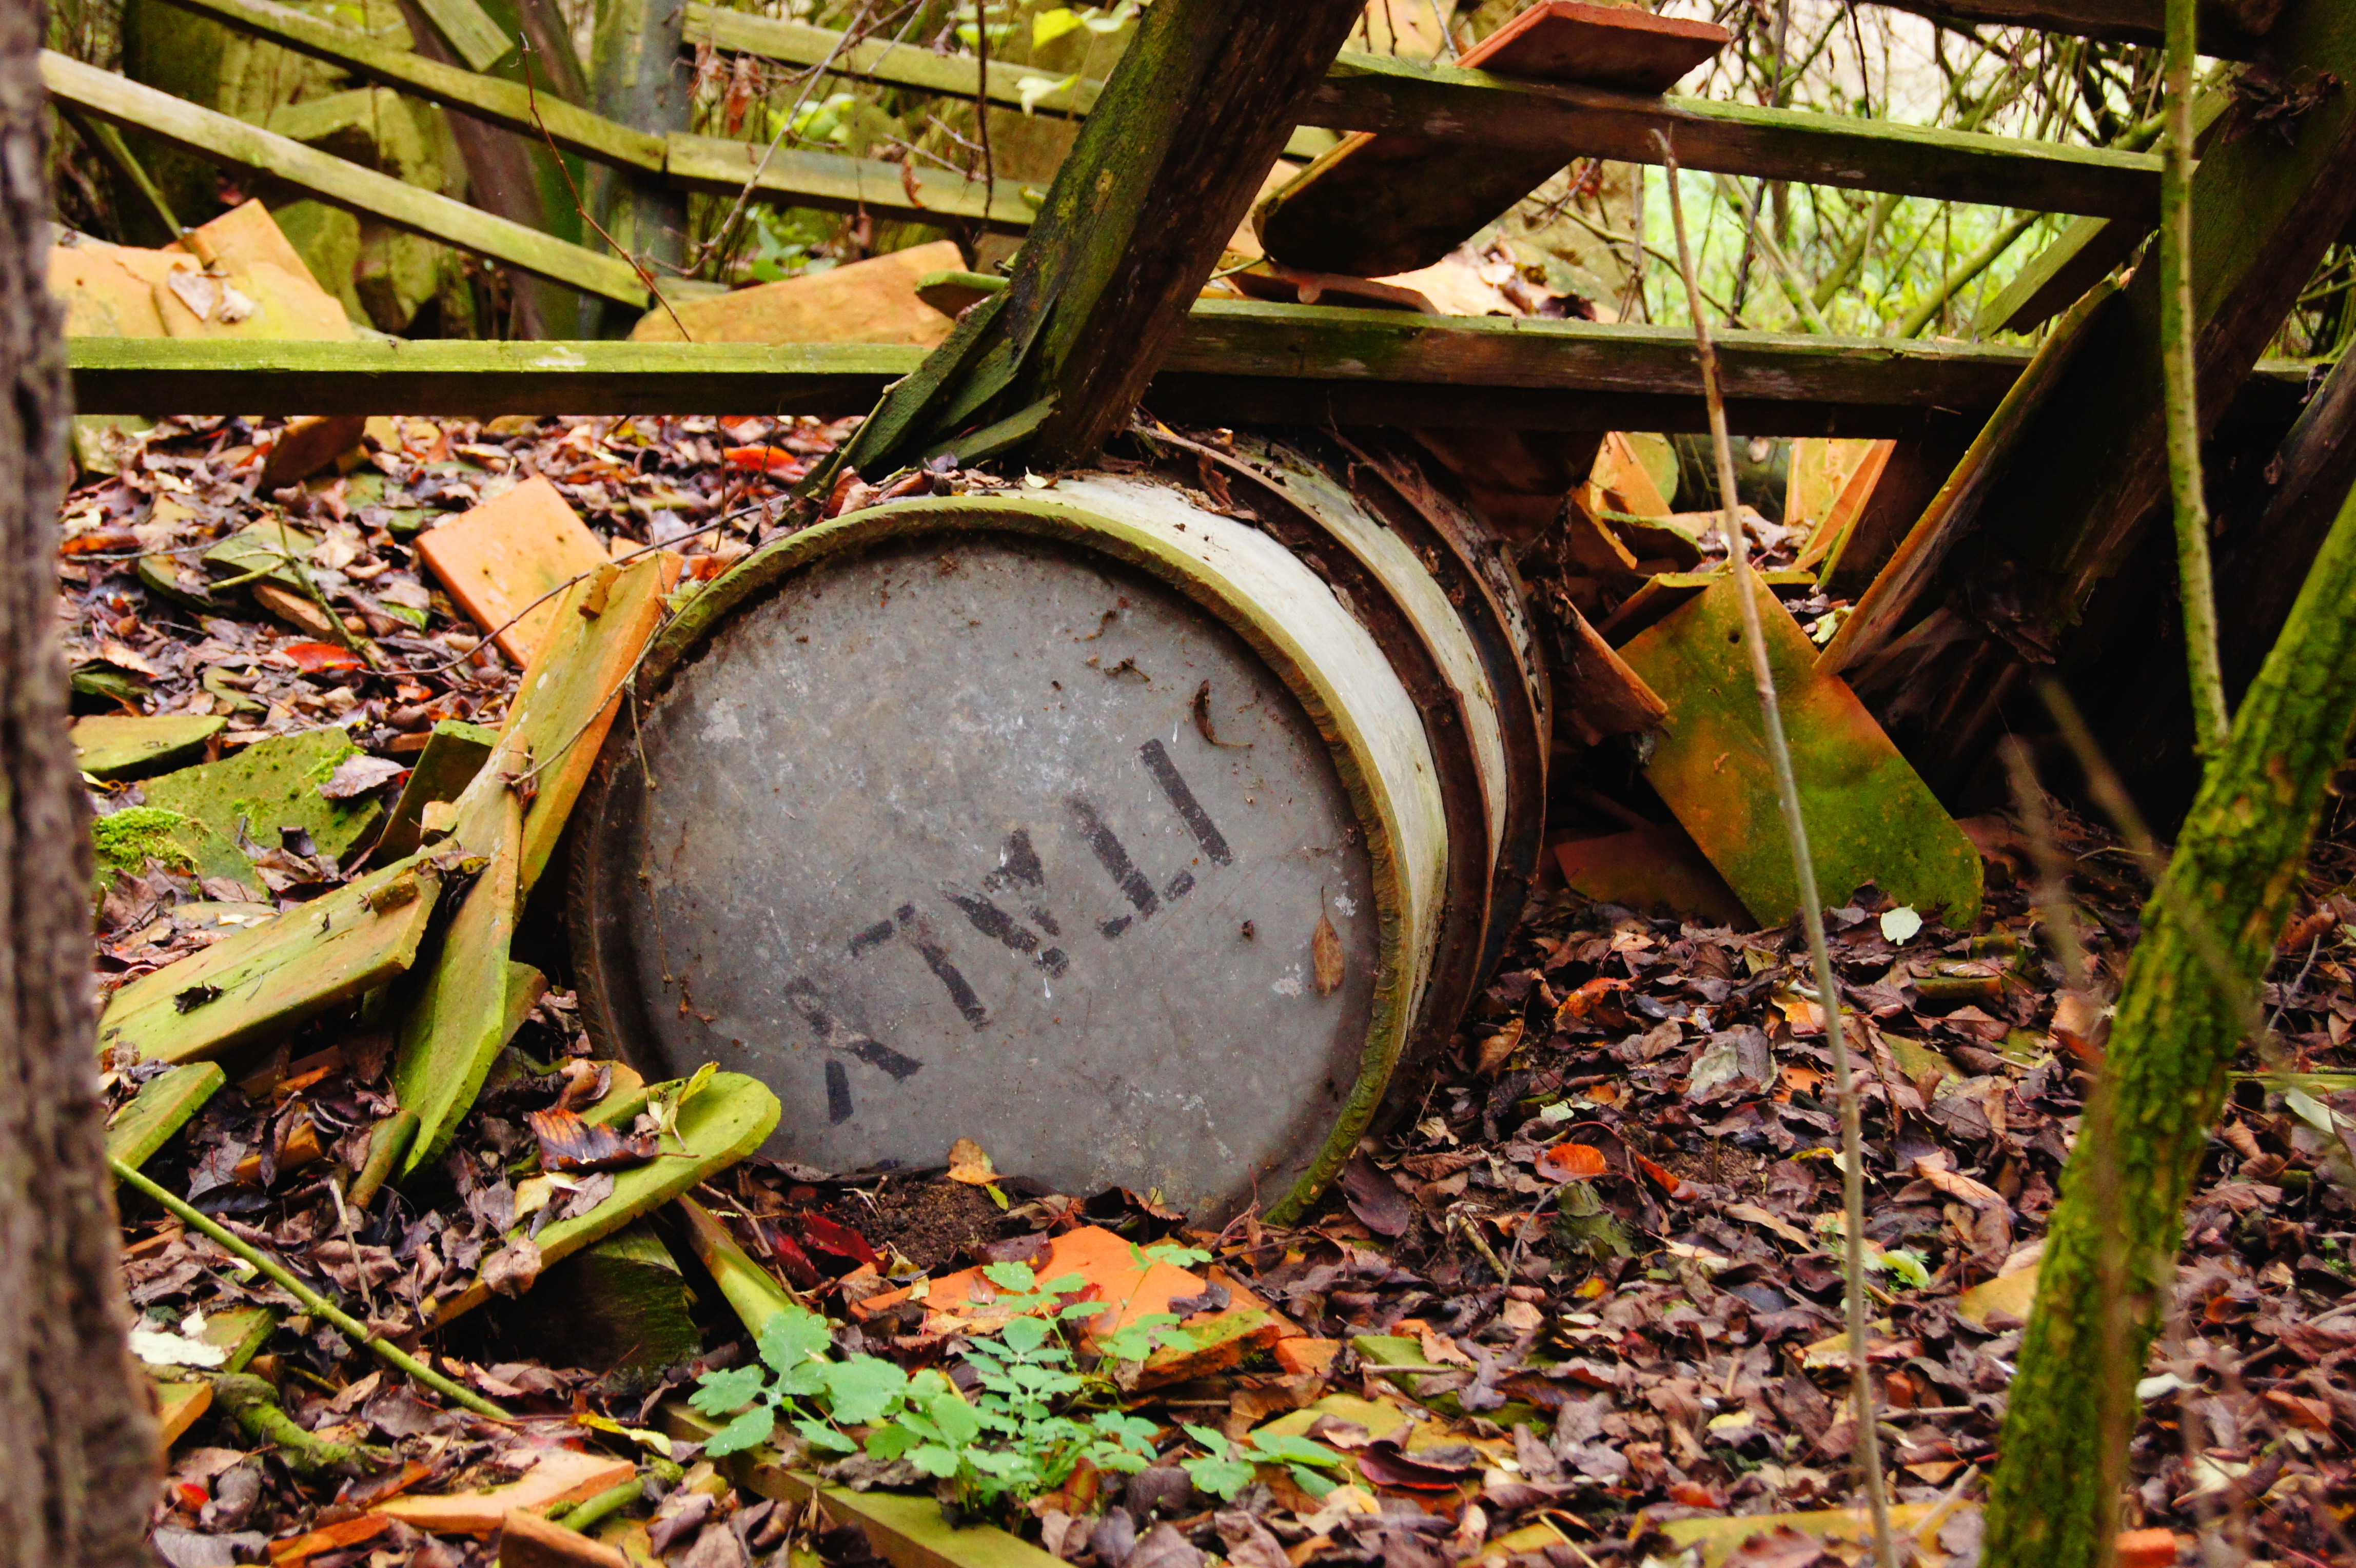
tree, nature, forest, grass, plant, wood, track, lawn, leaf, flower, old, green, autumn, soil, garden, season, barrel, yard, pollution, lapsed, man made object